Northern Area Command (RAAF)

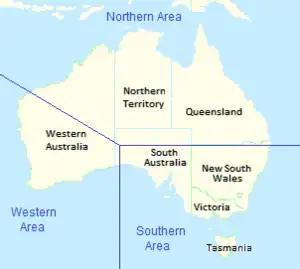
RAAF area commands, December 1941

By December 1941, Lukis' frontline strength in the Northern Territory consisted of No. 2 Squadron flying Lockheed Hudsons, No. 12 Squadron flying CAC Wirraways, and No. 13 Squadron flying Hudsons, all based at RAAF Station Darwin. When the Pacific War broke out, Nos. 2 and 13 Squadrons deployed forces to advanced operational bases at Koepang, Laha and Namlea in the Dutch East Indies. Nos. 11 and 20 Squadrons, flying PBY Catalinas, were based at Port Moresby in Papua and No. 24 Squadron, flying Hudsons and Wirraways, at Rabaul in New Britain. Northern Area Command was instructed to "strike at Japanese bases or shipping wherever possible", "obtain such warning as is possible of any attempted southward movements by the Japanese", "keep open the shipping routes through the Coral, Arafura and Timor Seas", and "deny enemy access to Rabaul and to the Territories of New Guinea, Papua and the Mainland of Australia". Nos. 2, 11, 13, 20 and 24 Squadrons undertook reconnaissance, maritime patrol and sporadic bombing missions against Japanese targets in the Dutch East Indies and Torres Strait. Short of modern fighters and sufficient numbers of bombers, the RAAF units were, according to the official history of Australia in the war, "virtually powerless" to either attack or defend against Japanese forces building up in the region.